Saint John's Tower (Vatican City)

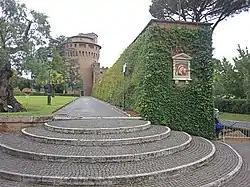
Saint John's Tower is the round structure in the background of the picture.

Saint John's Tower is a round structure located on a hilltop in the westernmost tip of Vatican City, near Vatican Radio and overlooking the Vatican Gardens. The medieval tower is located along an ancient wall built by Pope Nicholas III, but it fell into disuse at the beginning of the 16th century. It was rebuilt by Pope John XXIII in the early 1960s.